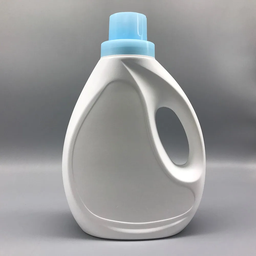
Label: plastic